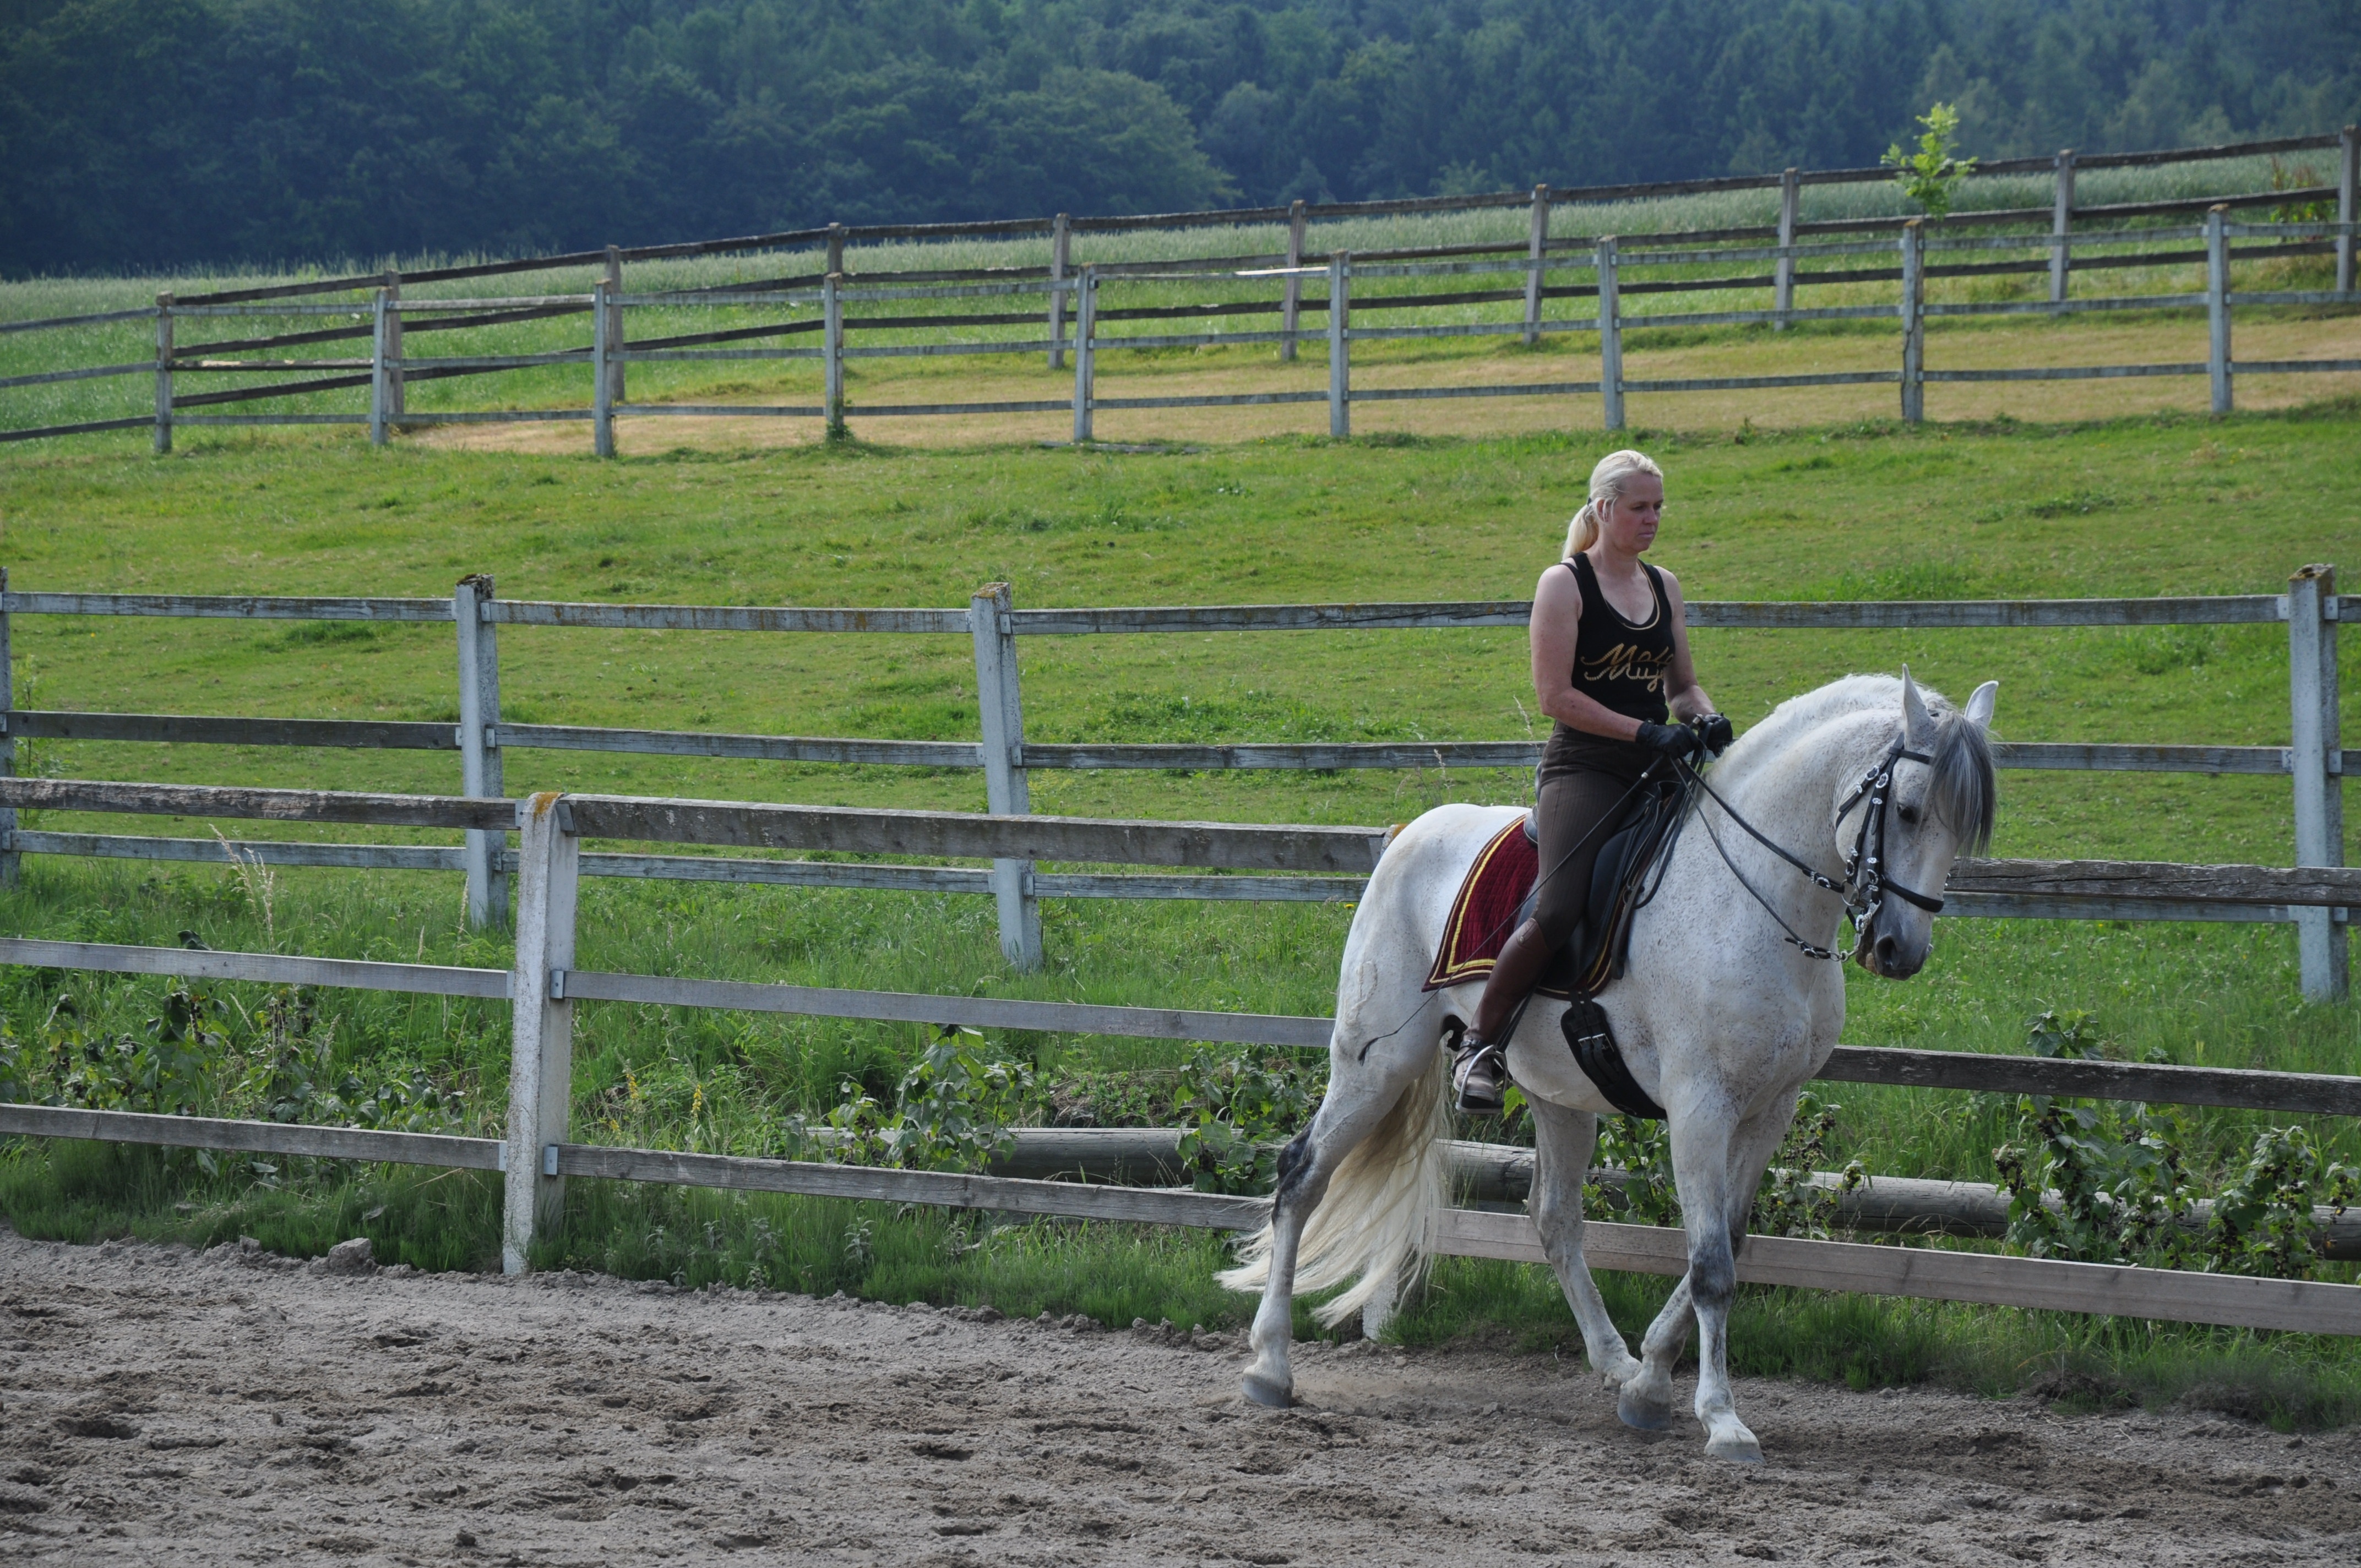
farm, step, pasture, ranch, horse, mammal, stallion, mare, jockey, mold, reiter, equestrianism, eventing, horse like mammal, animal sports, english riding, equestrian sport, riding space, trout mold